Yulia Tymoshenko

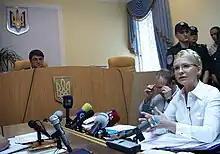
Yulia Tymoshenko in 2011

In May 2010, the Ukrainian General Prosecutor's office started a number of criminal cases against Tymoshenko which prevented her from normal political activity and from international travel to her allies in the West. The European Parliament passed a resolution condemning the Yanukovych government for persecution of Tymoshenko as well as for prosecution in the "Gas case" and other cases against her and her ministers. On 24 June 2011, a trial started in the "gas case", concerning a contract signed in 2009 with Gazprom to supply natural gas to Ukraine. Tymoshenko was charged with abuse of power and embezzlement, as the court found the deal anti-economic for the country and abusive.